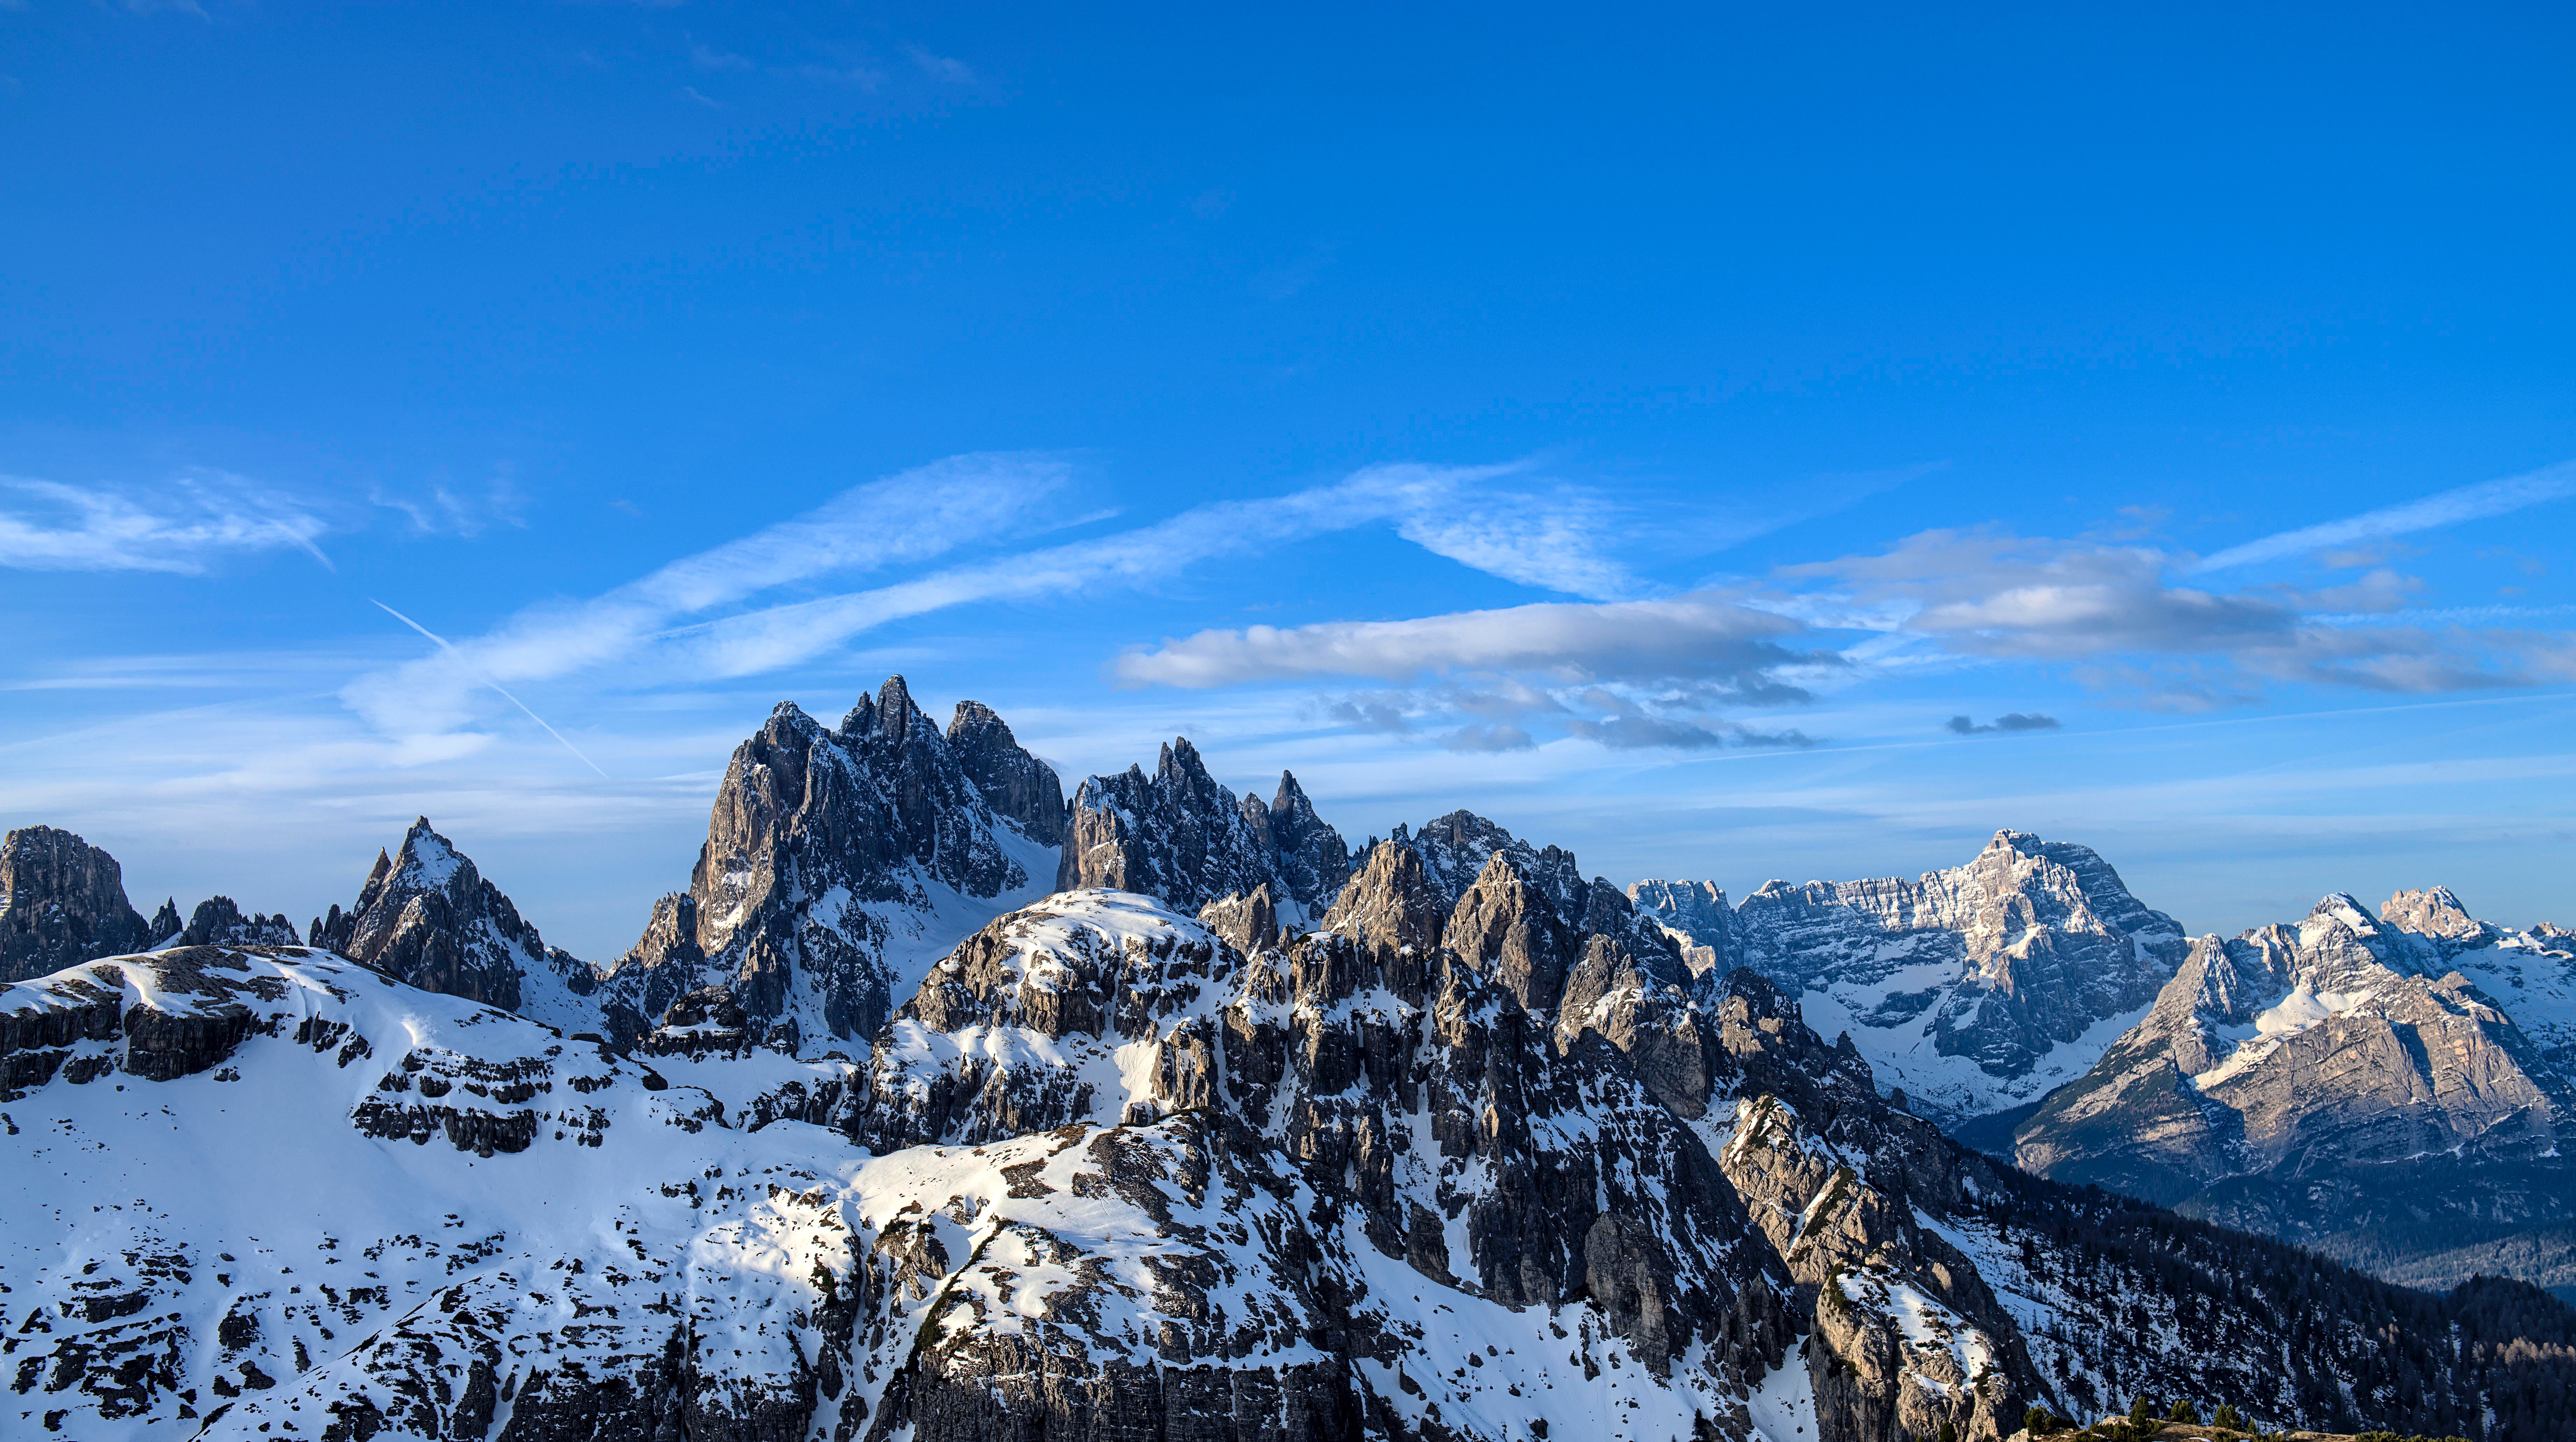
mountain, snow, winter, adventure, mountain range, panorama, weather, ridge, summit, alps, plateau, landform, geographical feature, mountainous landforms